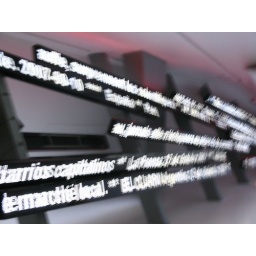
LED signs in bridge pavilion 1, Expo 2008 Zaragoza